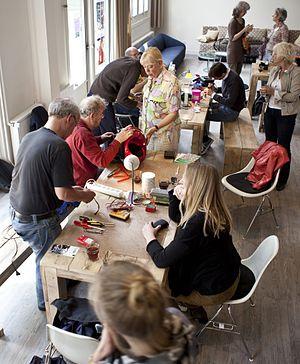
Un repair café est un atelier consacré à la réparation d'objets et organisé à un niveau local sous forme de tiers-lieu, entre des personnes qui habitent ou fréquentent un même endroit.